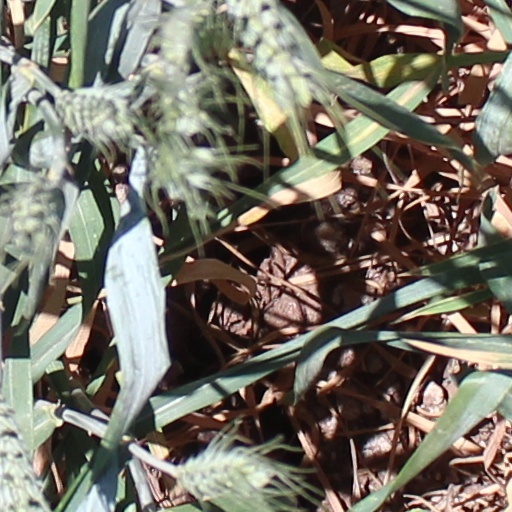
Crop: wheat